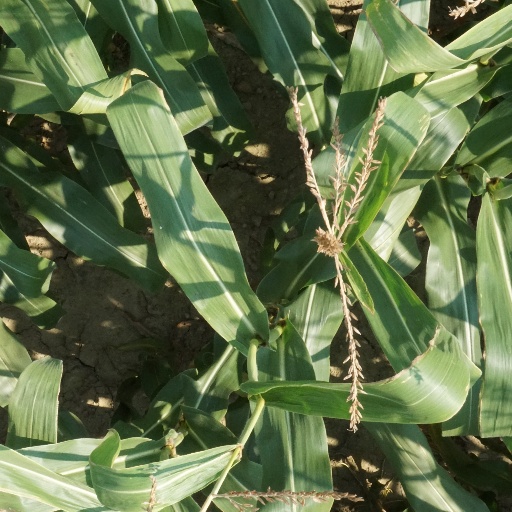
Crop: maize; corn